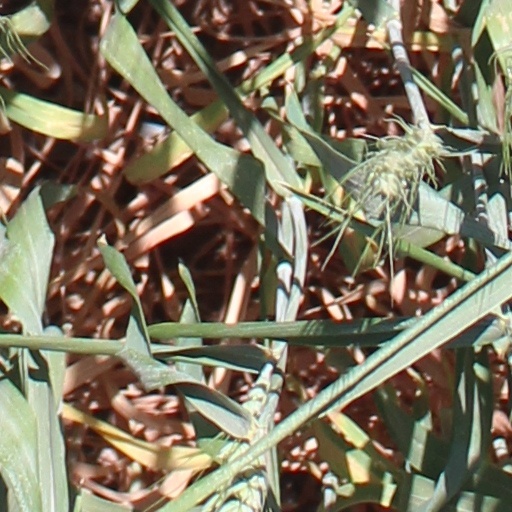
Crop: wheat